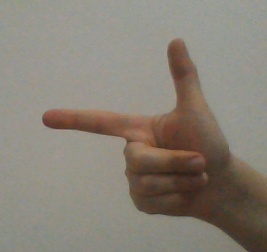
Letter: yaa